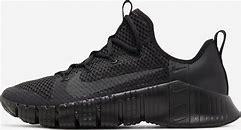
Brand: Nike
Model: Free Metcon 3